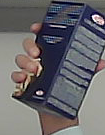
Product: barilla_lasagne